Road to Ninja: Naruto the Movie

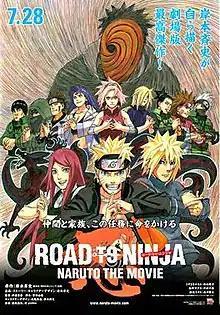
Theatrical release poster

Road to Ninja: Naruto the Movie is a 2012 Japanese anime martial arts fantasy film based on Masashi Kishimoto's manga and anime series, "Naruto". It was released in Japan on July 28, 2012. It is the first "Naruto" film to have Kishimoto directly involved with its production, including its main story and new character designs. The story focuses on the ninjas from the Hidden Leaf Village Naruto Uzumaki and Sakura Haruno who are trapped in an alternate version of their home by the real leader of the Akatsuki criminal organization, Tobi, who aims to take the mystic creature Nine-Tailed Demon Fox that was sealed inside in Naruto by his parents during his birth to prevent the Fourth Great Ninja War. The alternate Hidden Leaf Village has multiple changes from Naruto's world, most notably the fact that Naruto's parents Minato Namikaze and Kushina Uzumaki are alive, challenging the main protagonist into either giving into the world he always wanted or carrying on his parents' legacy to defeat the Akatsuki.